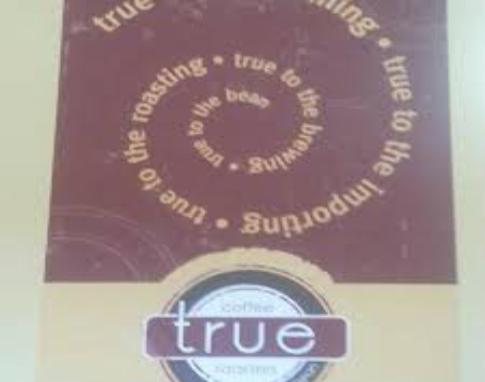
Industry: Food